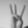
ASL letter: W